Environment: real
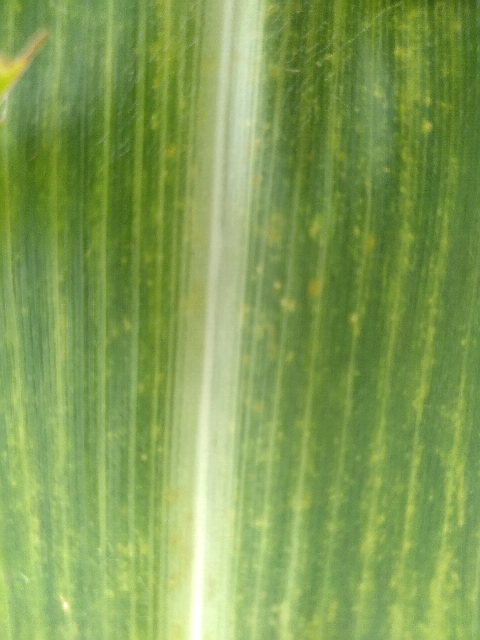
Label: lethal_necrosis